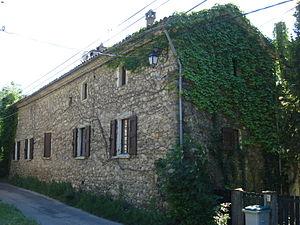
Génolhac: maison du romancier Jean-Pierre Chabrol à Pont-de-Rastel.
Jean-Pierre Chabrol, né le 11 juin 1925 à Chamborigaud et mort le 1ᵉʳ décembre 2001 à Ponteils-et-Brésis, est un écrivain français.